Els Poblets

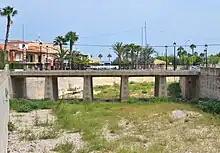
The bridge over the river Girona

Els Poblets is located in a plain formed by alluvial soils of the Girona river. It spans about of coastline on the Mediterranean and contains the beach of Almadraba.